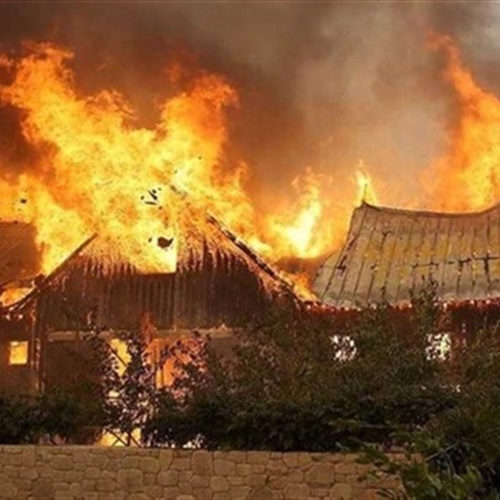
Label: urban_fire